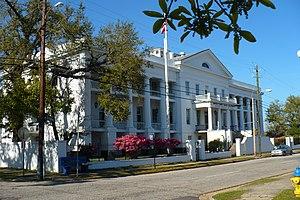
Mobile est une ville de l'État américain d'Alabama, la troisième par sa population et le siège du comté de Mobile. Elle est située sur le fleuve Mobile et au centre de la côte du Golfe. Sa population intra muros est de 195 111 habitants au recensement de 2010.